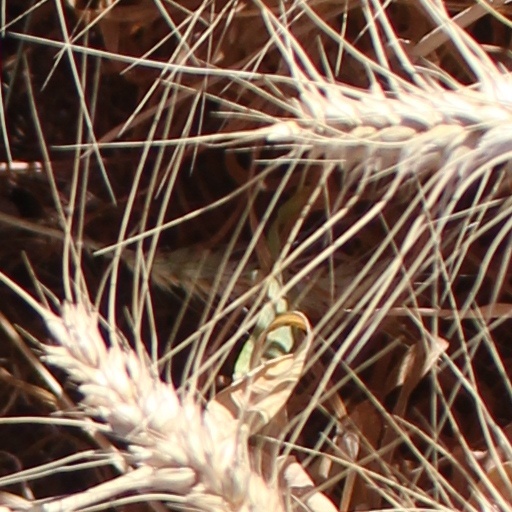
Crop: wheat